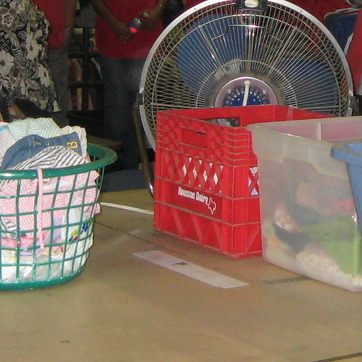
Material: plastic